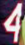
Number: 4